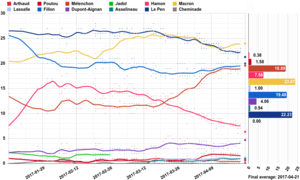
Jean-Luc Mélenchon [ ʒɑ̃lyk melɑ̃ʃɔ̃], né le 19 août 1951 à Tanger, est un homme politique français.